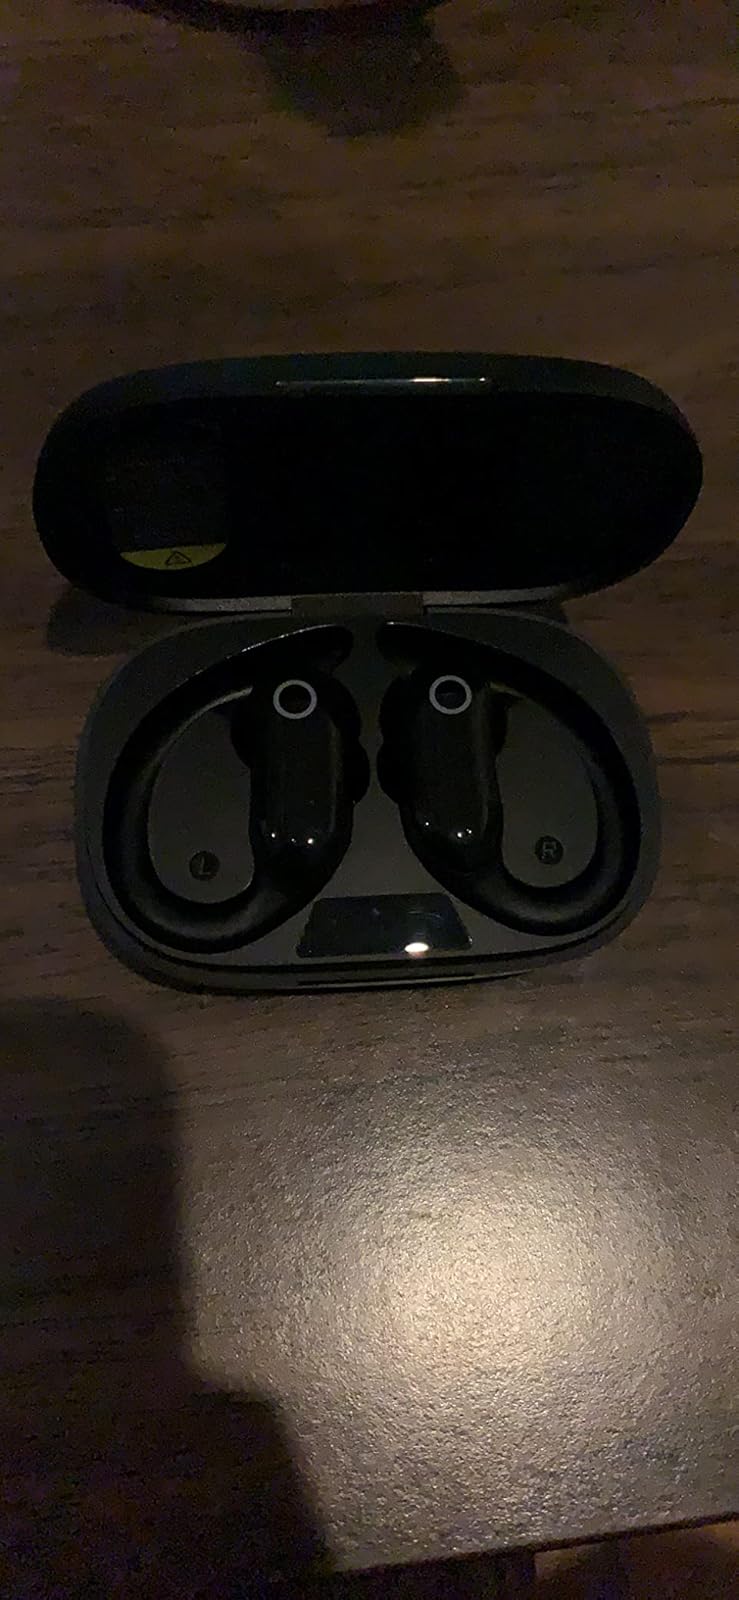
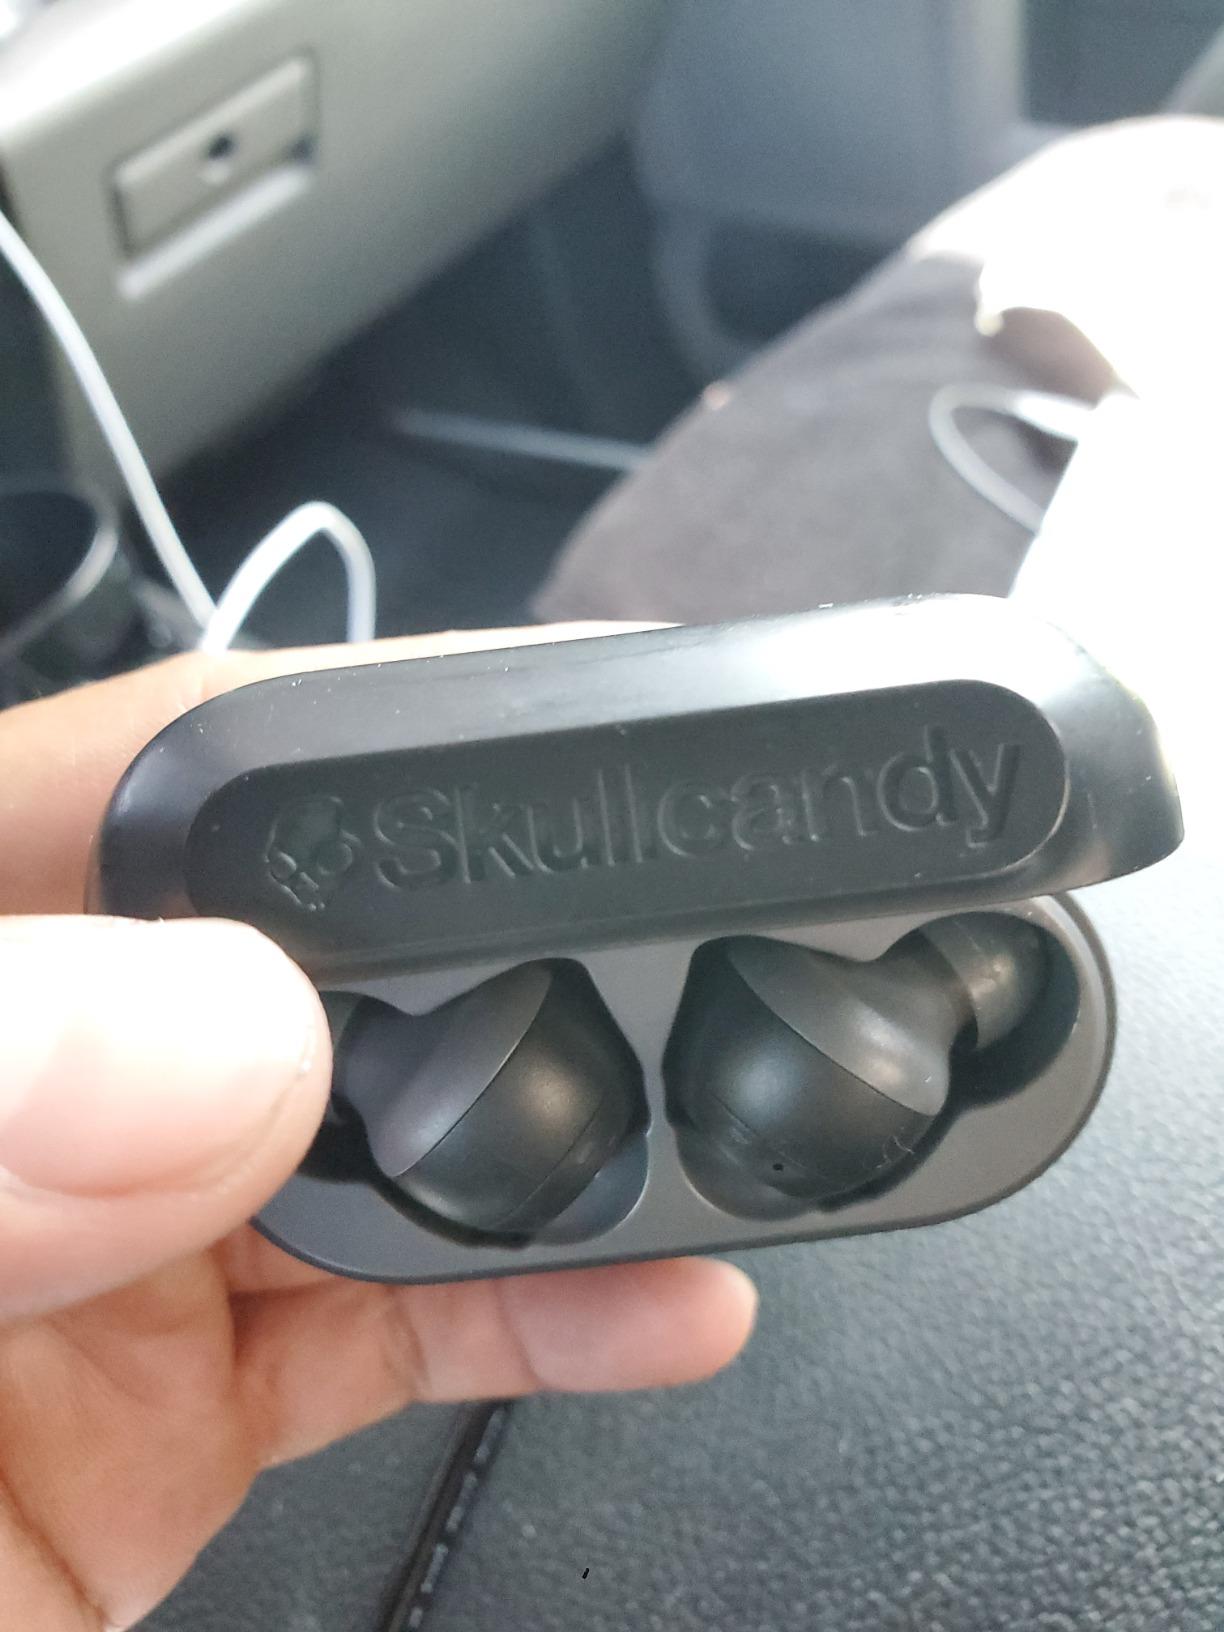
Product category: earbuds
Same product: no